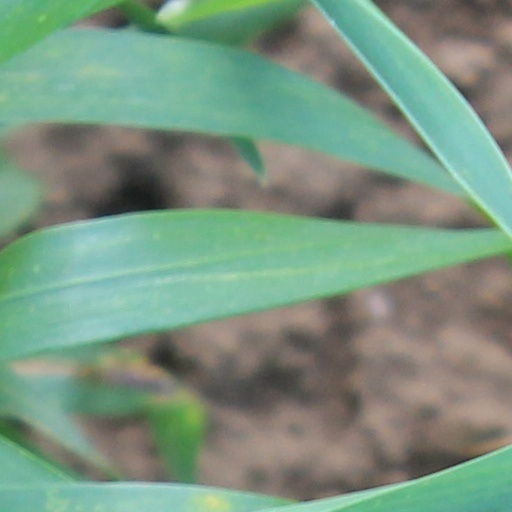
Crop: wheat